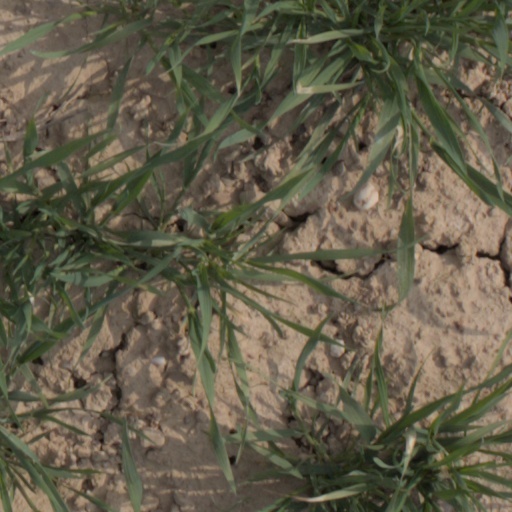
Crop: wheat